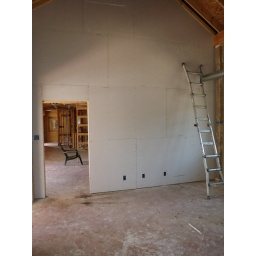
125d First dry wall goes up in the master bedroom